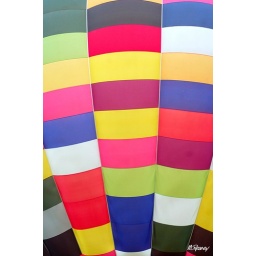
The Strangest thing happened a hot air balloon flew straight over our house and landed in the field behind...